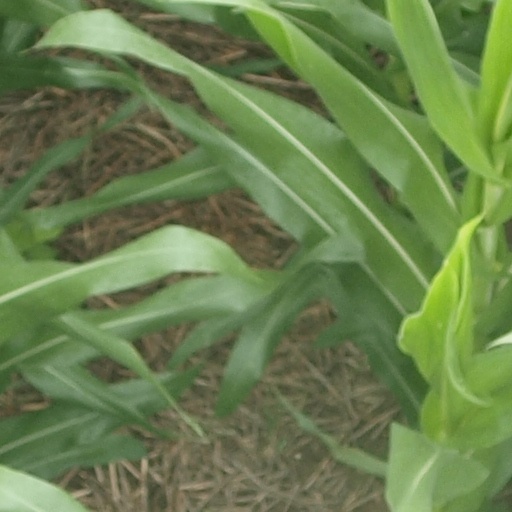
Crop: maize; corn